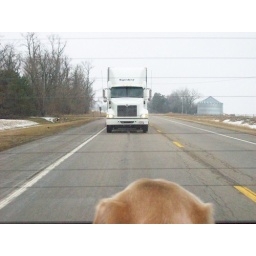
daughter took picture out of back window of van while I was driving to my sister's in O'Neill NE in march